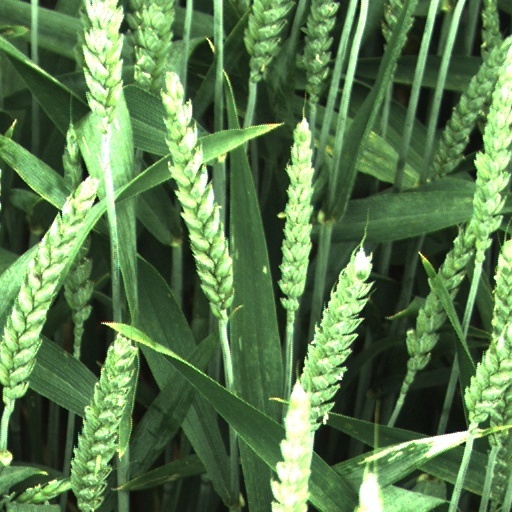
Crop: wheat